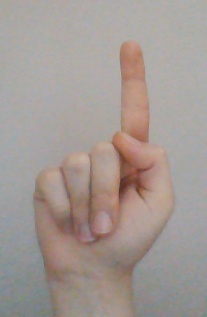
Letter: bb